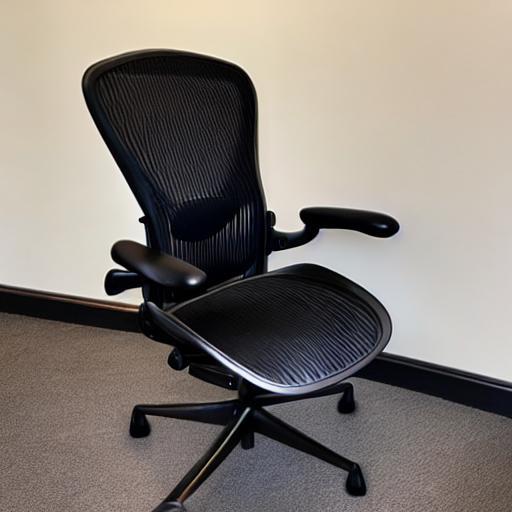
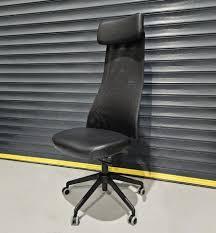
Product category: items_chair
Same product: no